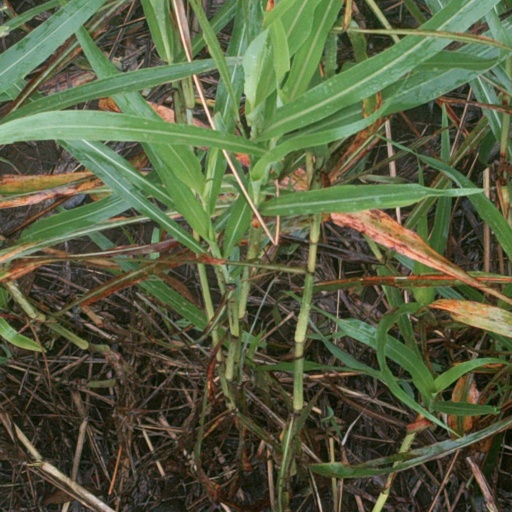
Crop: sorghum